Elvira Kralj

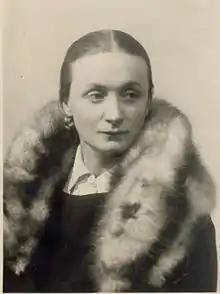
Elvira Kralj in the 1930s

Elvira Kralj (born 16 August 1900 in Trieste; died 6 September 1978) was a Slovenian actress who has been featured on a stamp. She also became a Prešeren laureate in 1969.